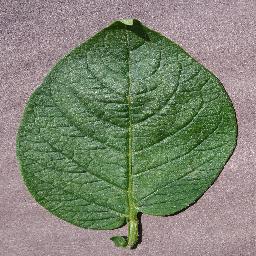
Label: Potato___healthy